Camp Nowhere

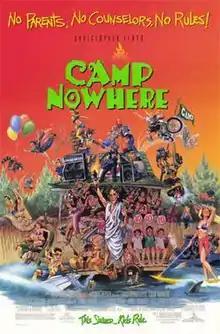
Theatrical release poster

Camp Nowhere is a 1994 American adventure comedy film directed by Jonathan Prince, written by Andrew Kurtzman and Eliot Wald, and stars Christopher Lloyd, Jonathan Jackson in his film debut, Wendy Makkena and M. Emmet Walsh. Jessica Alba also appears in her film debut.